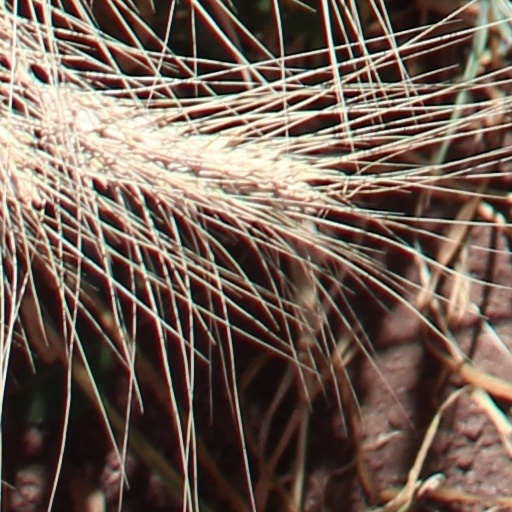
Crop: wheat